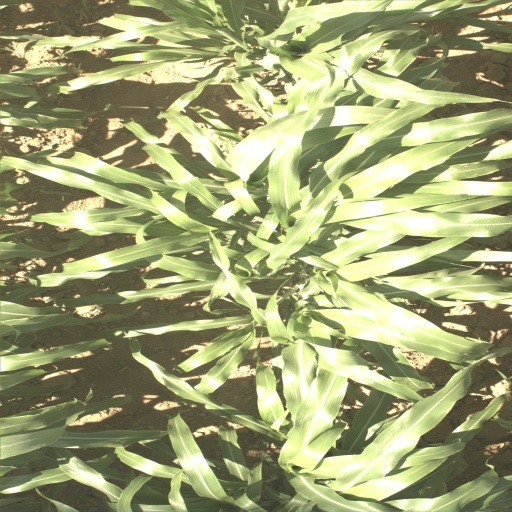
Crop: sorghum